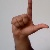
The image shows a hand gesture representing the letter 'L' in Indian Sign Language.